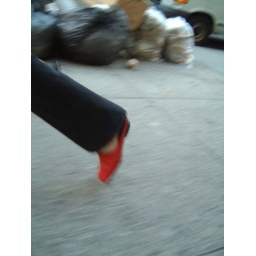
red shoe walking, on sidewalk, garbage bags in background, Manhattan...